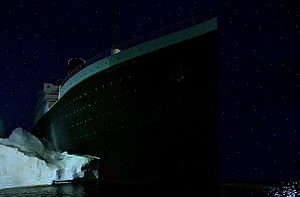
Carla Christine Nielsine Andersen-Jensen / Biografi / Om bord på Titanic
Rekonstruktion af Titanics sammenstød med isbjerget.
Karla Nielsine Kristine Andersen var en dansk kvinde, der overlevede Titanic-forliset i 1912.